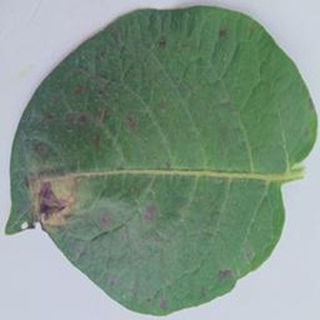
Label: potato_late_blight